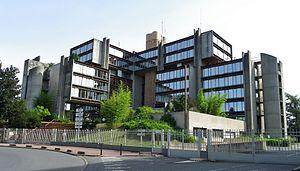
Directions régionales et interdépartementales de l'Equipement et de l'Aménagement, de l'Environnement et de l'Energie, et de l'Hébergement et du Logement ainsi que les Unités Territoriales du Val-de-Marne à Créteil
Les services déconcentrés de l’État français sont les services qui assurent le relais, sur le plan local, des décisions prises par l’administration centrale et qui gèrent les services de l’État au niveau local.
En France, la direction régionale et interdépartementale de l'Équipement et de l'Aménagement est un service déconcentré du ministère de l’Environnement, de l’Énergie et de la Mer et du ministère du Logement et de l'Habitat durable.
En Île-de-France, la direction régionale et interdépartementale de l'Environnement et de l'Énergie est un service déconcentré du ministère de la Transition écologique et solidaire.
En France, la direction régionale et interdépartementale de l'Hébergement et du Logement est un service déconcentré du ministère du Logement et du ministère des Solidarités et de la Santé pour la région Île-de-France.